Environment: real
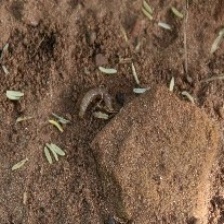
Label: fall_armyworm